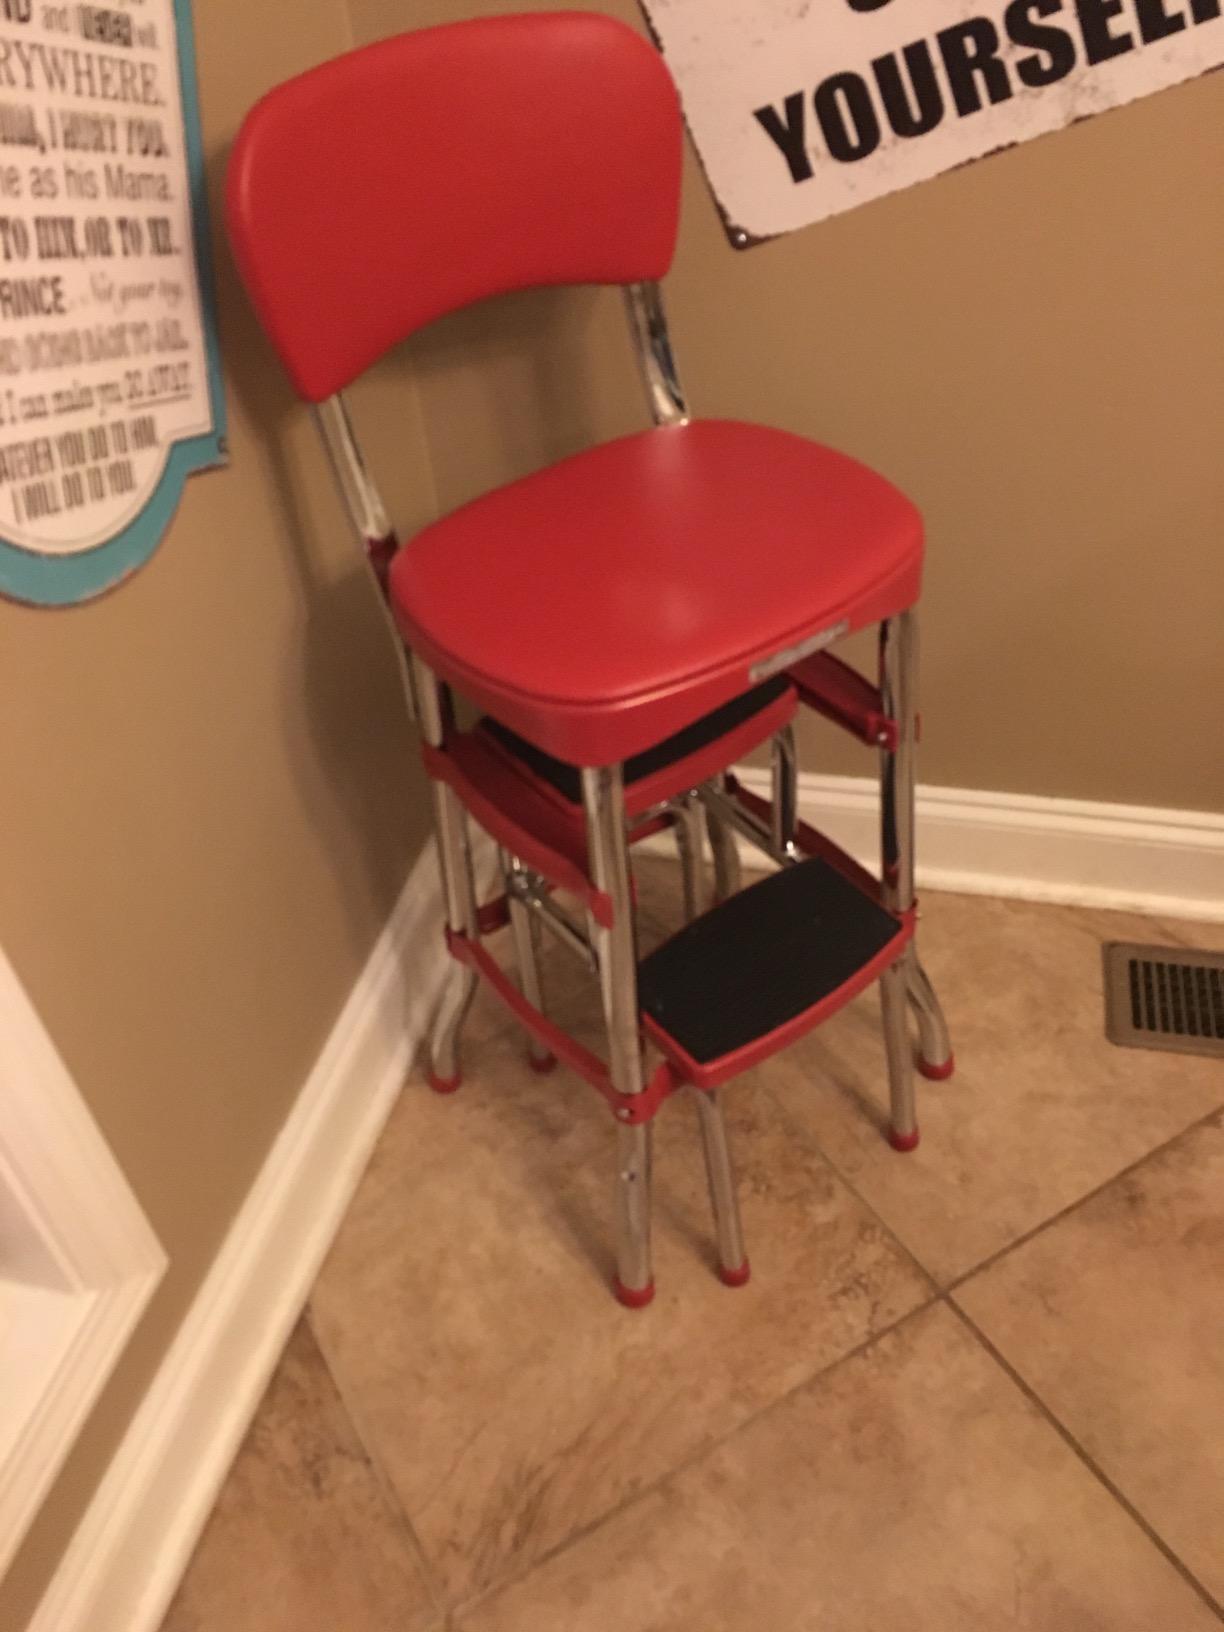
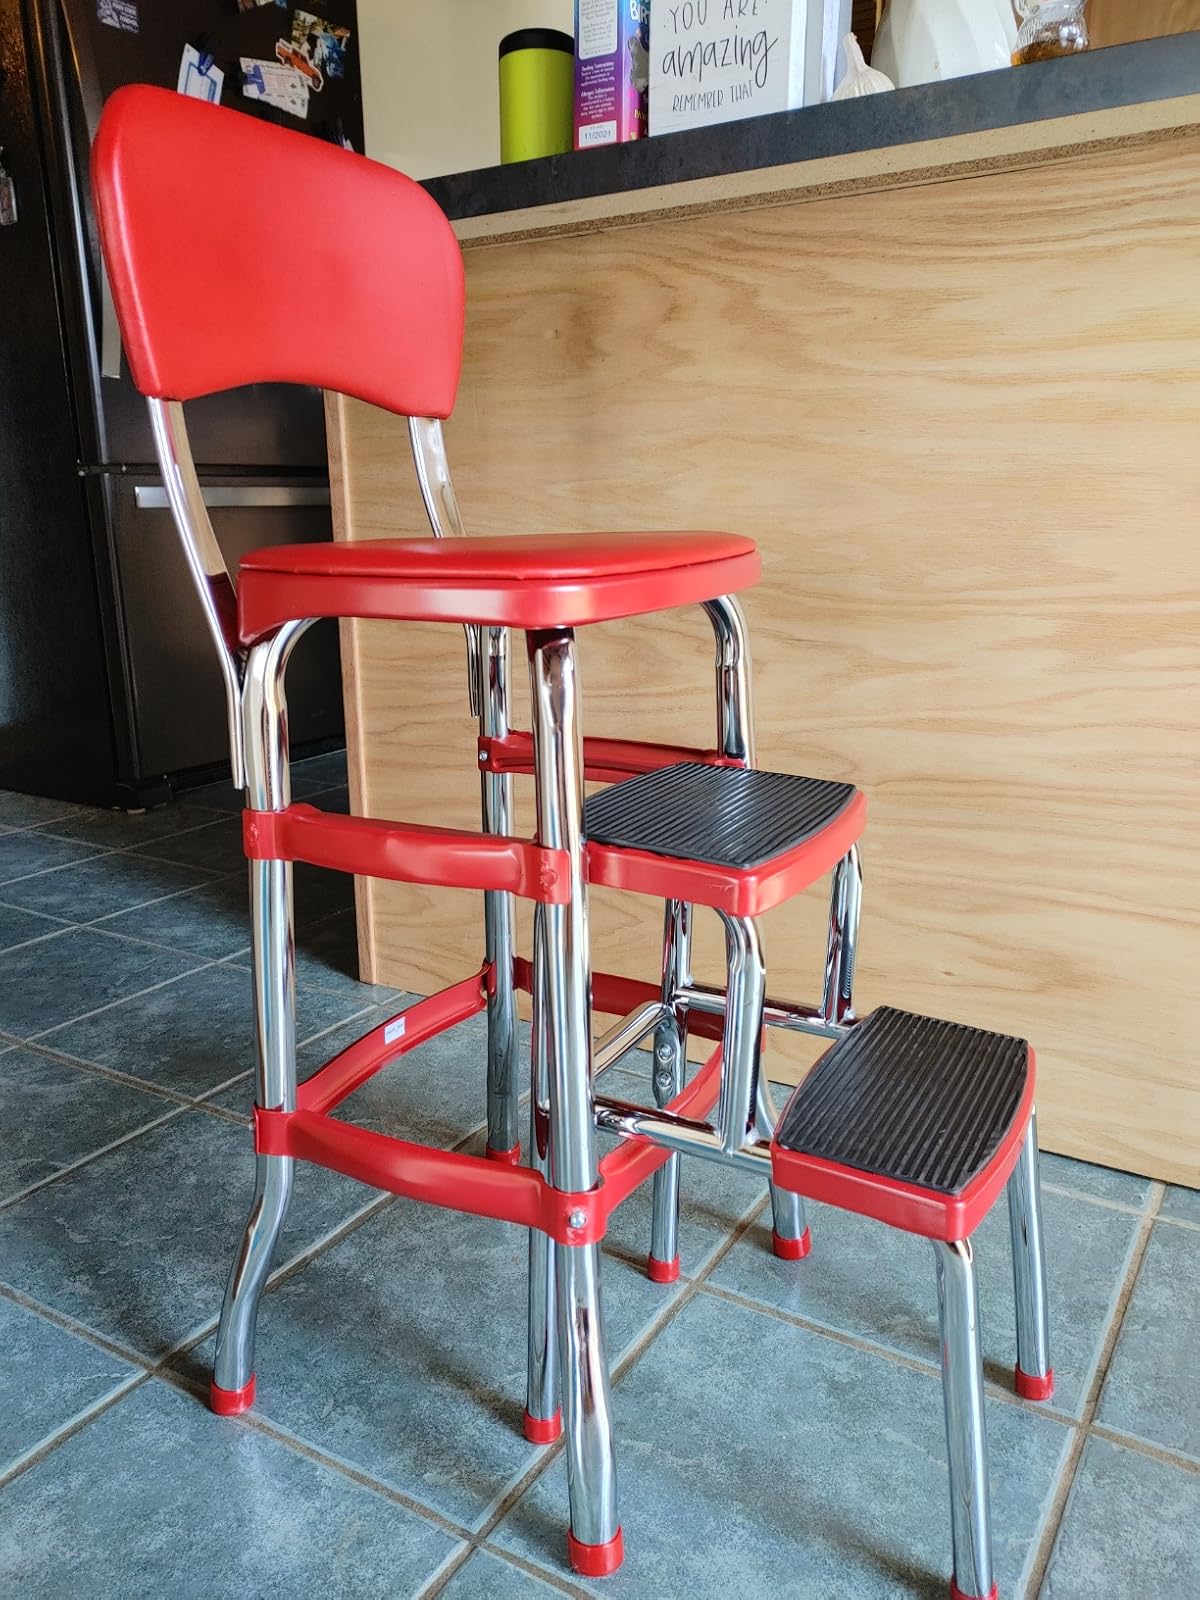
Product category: items_chair
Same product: yes